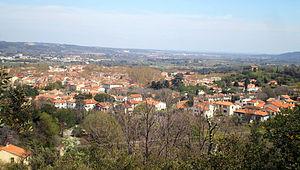
Vue générale de la commune de Céret